Wantagh State Parkway

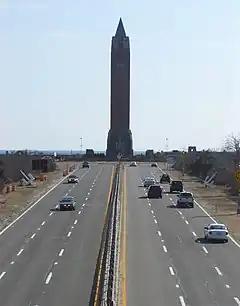
Approaching Jones Beach on the Wantagh State Parkway south.

The Wantagh State Parkway begins at a traffic circle with the Ocean Parkway in Jones Beach State Park just north of the Atlantic Ocean shoreline. The parkway proceeds northward as a six-lane freeway, passing several of the park's parking fields. It then crosses under Bay Parkway and the Detective Betsy Horner Miller Cutrone Memorial Bridge, before bending northeast into an unnumbered interchange with the Bay Parkway. The parkway then widens to eight lanes as it bends northeast through Jones Beach State Park, intersecting with several u-turn ramps between directions. As the parkway makes a large bend to the northwest, it gains elevation and narrows to five lanes, and then crosses over Sloop Channel by way of the Sloop Channel Bridge. The Wantagh State Parkway then lands on Green Island, bending slightly to the northeast and running across the island. Upon reaching the north end of Green Island, the parkway crosses Goose Creek by way of the Goose Creek Bridge, landing on Great Island.